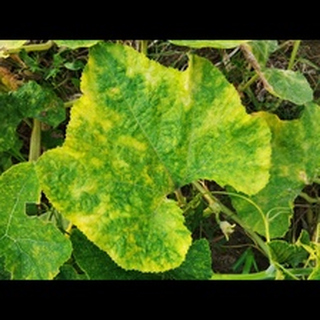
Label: pumpkin_mosaic_disease